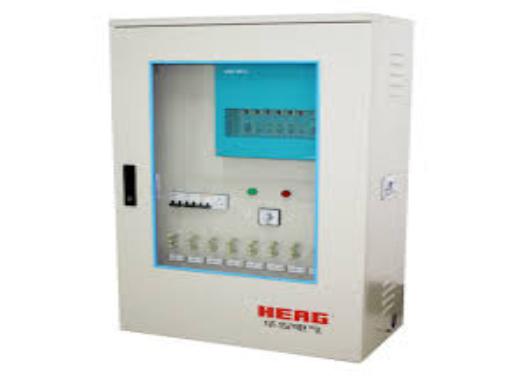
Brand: Hua Yi Elec Apparatus Group
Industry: Electronic